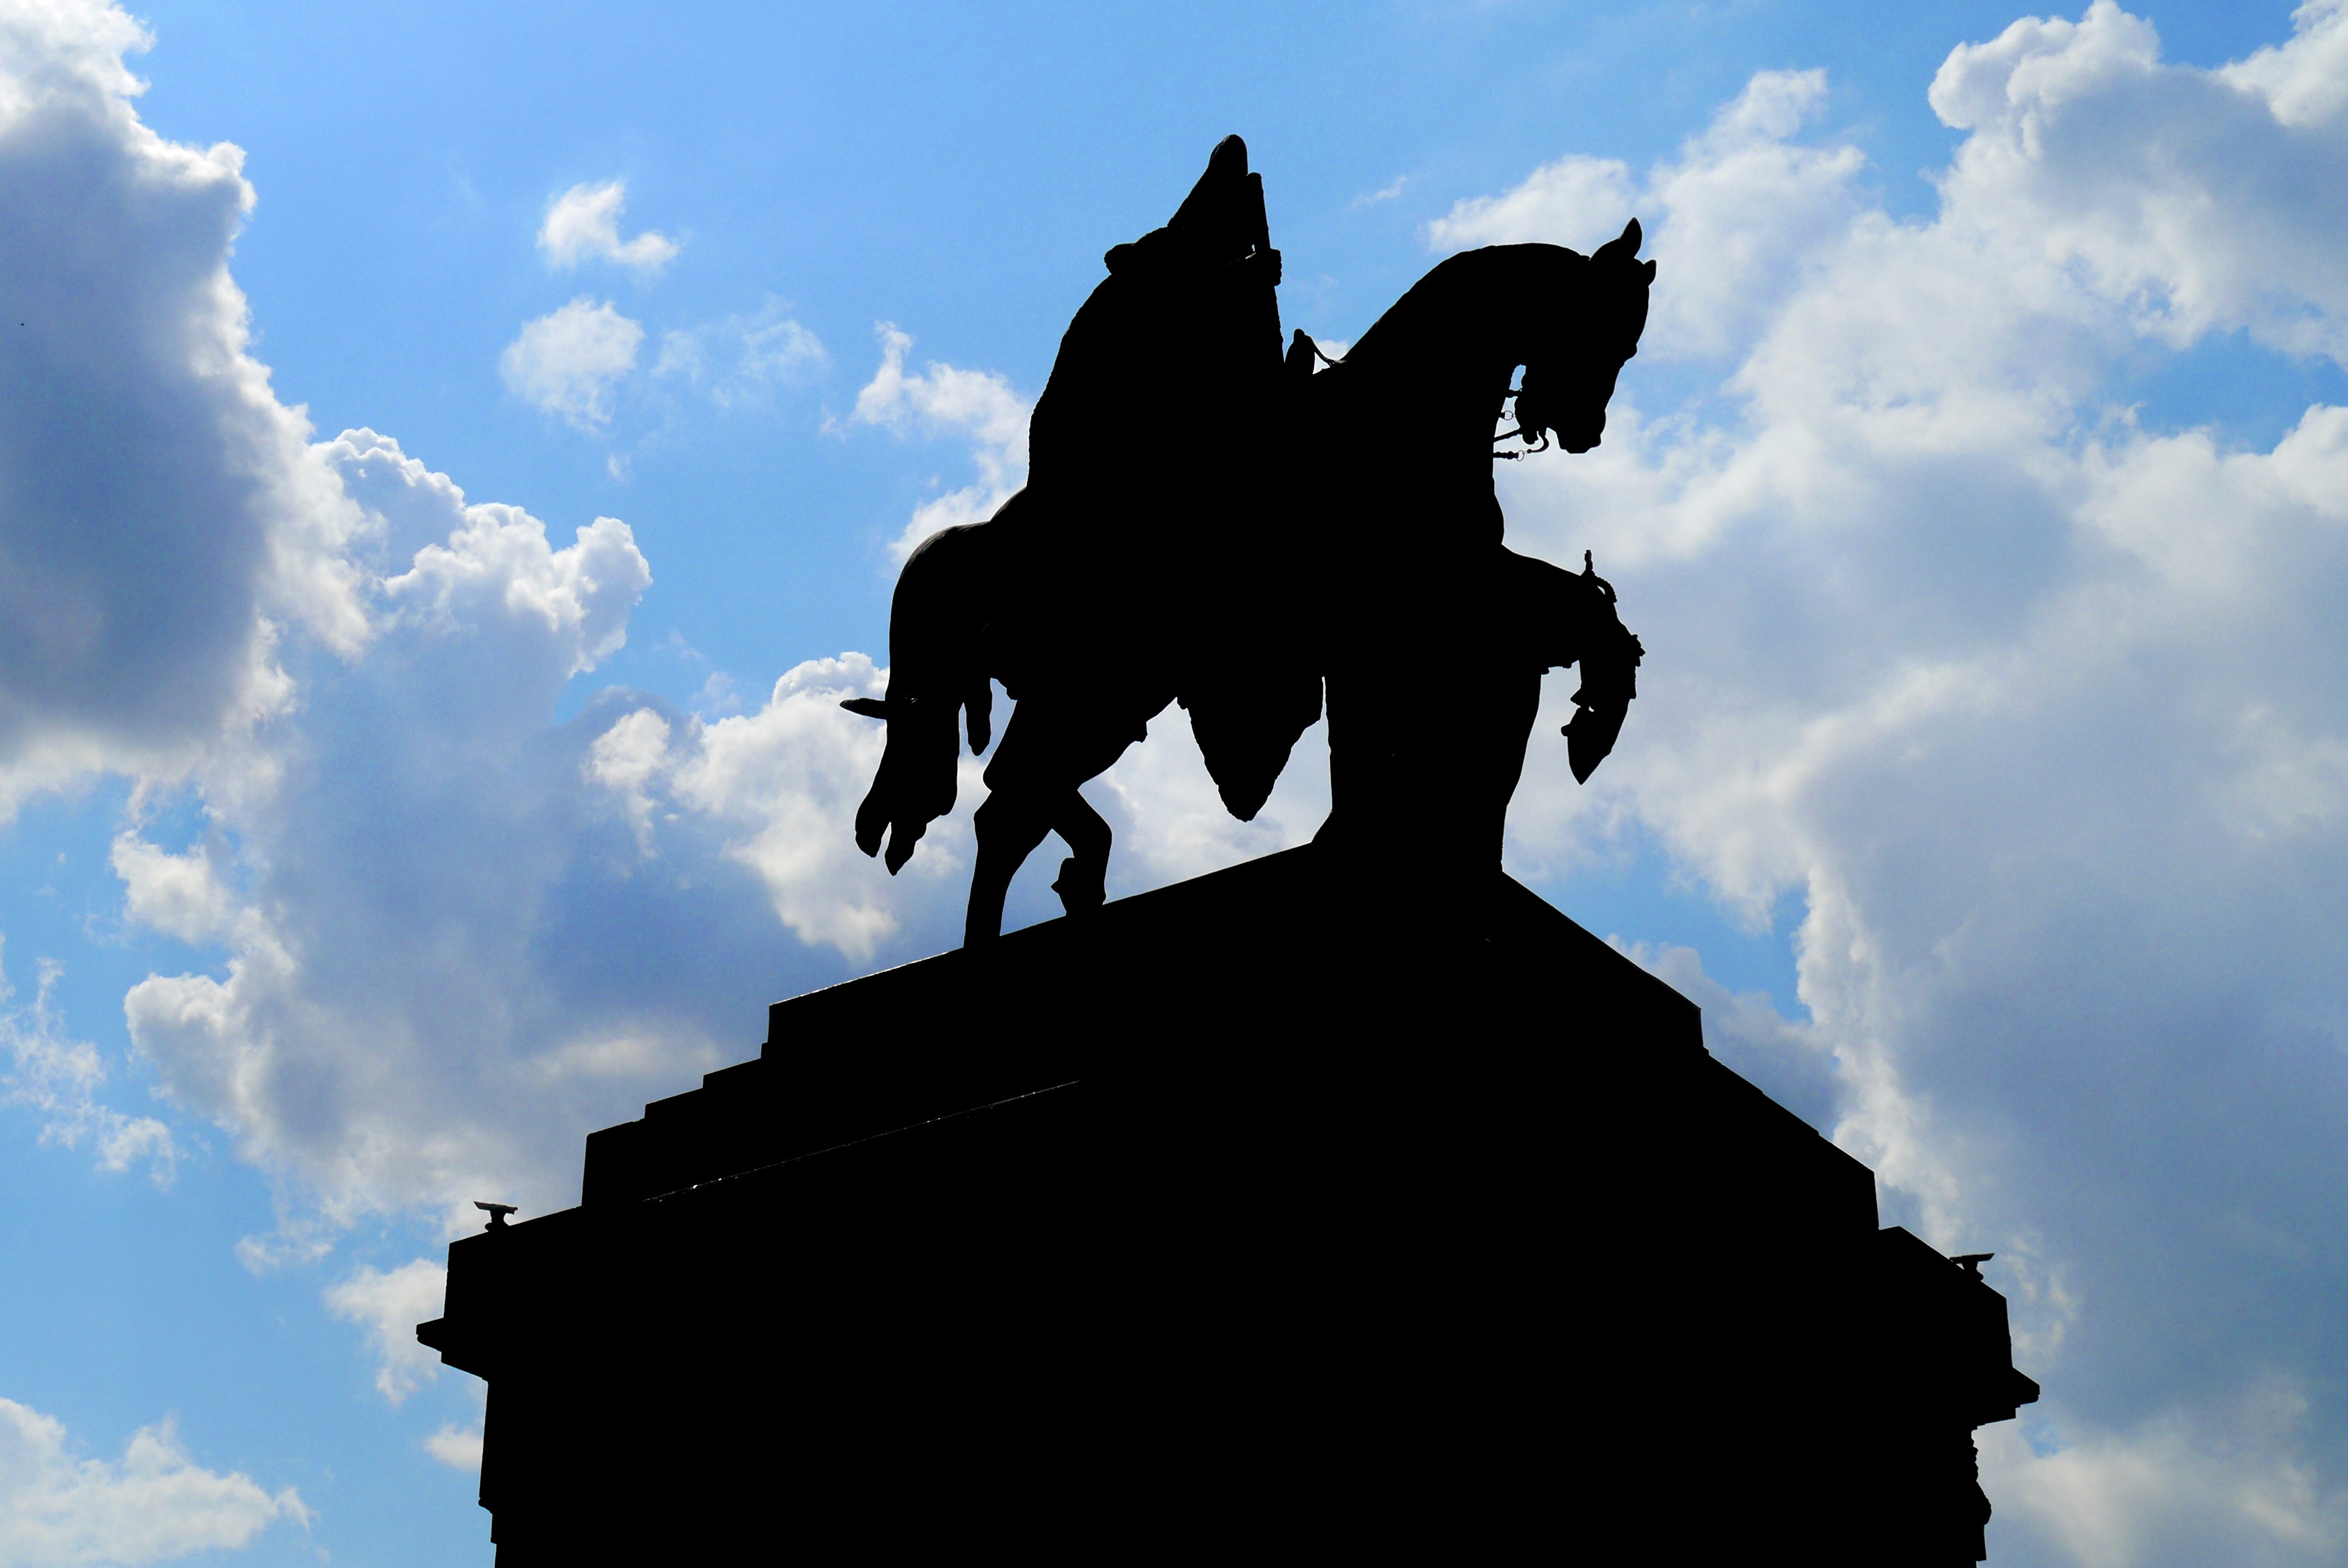
silhouette, cloud, sky, monument, statue, blue, sculpture, art, emperor, rhine, mosel, reiter, back light, equestrian statue, german corner, kaiser wilhelm monument, emperor wilhelm i, emil hundrieser